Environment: real
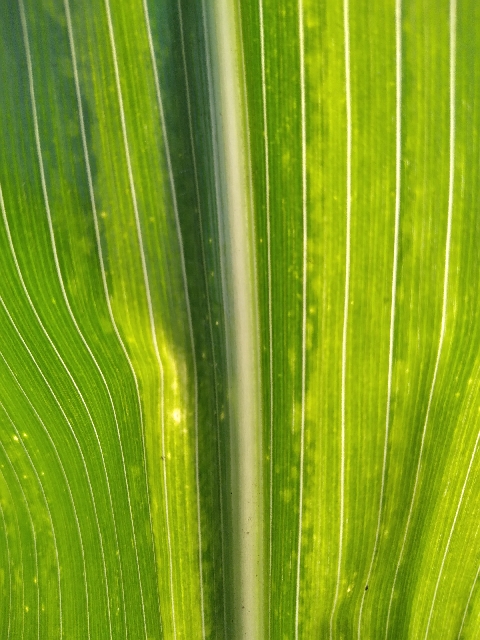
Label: lethal_necrosis